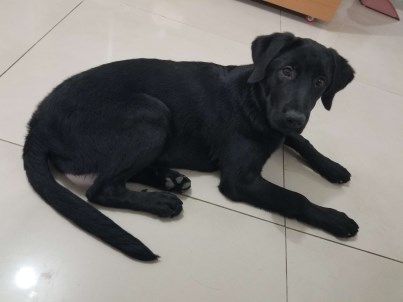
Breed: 3580-n000122-Labrador_retriever